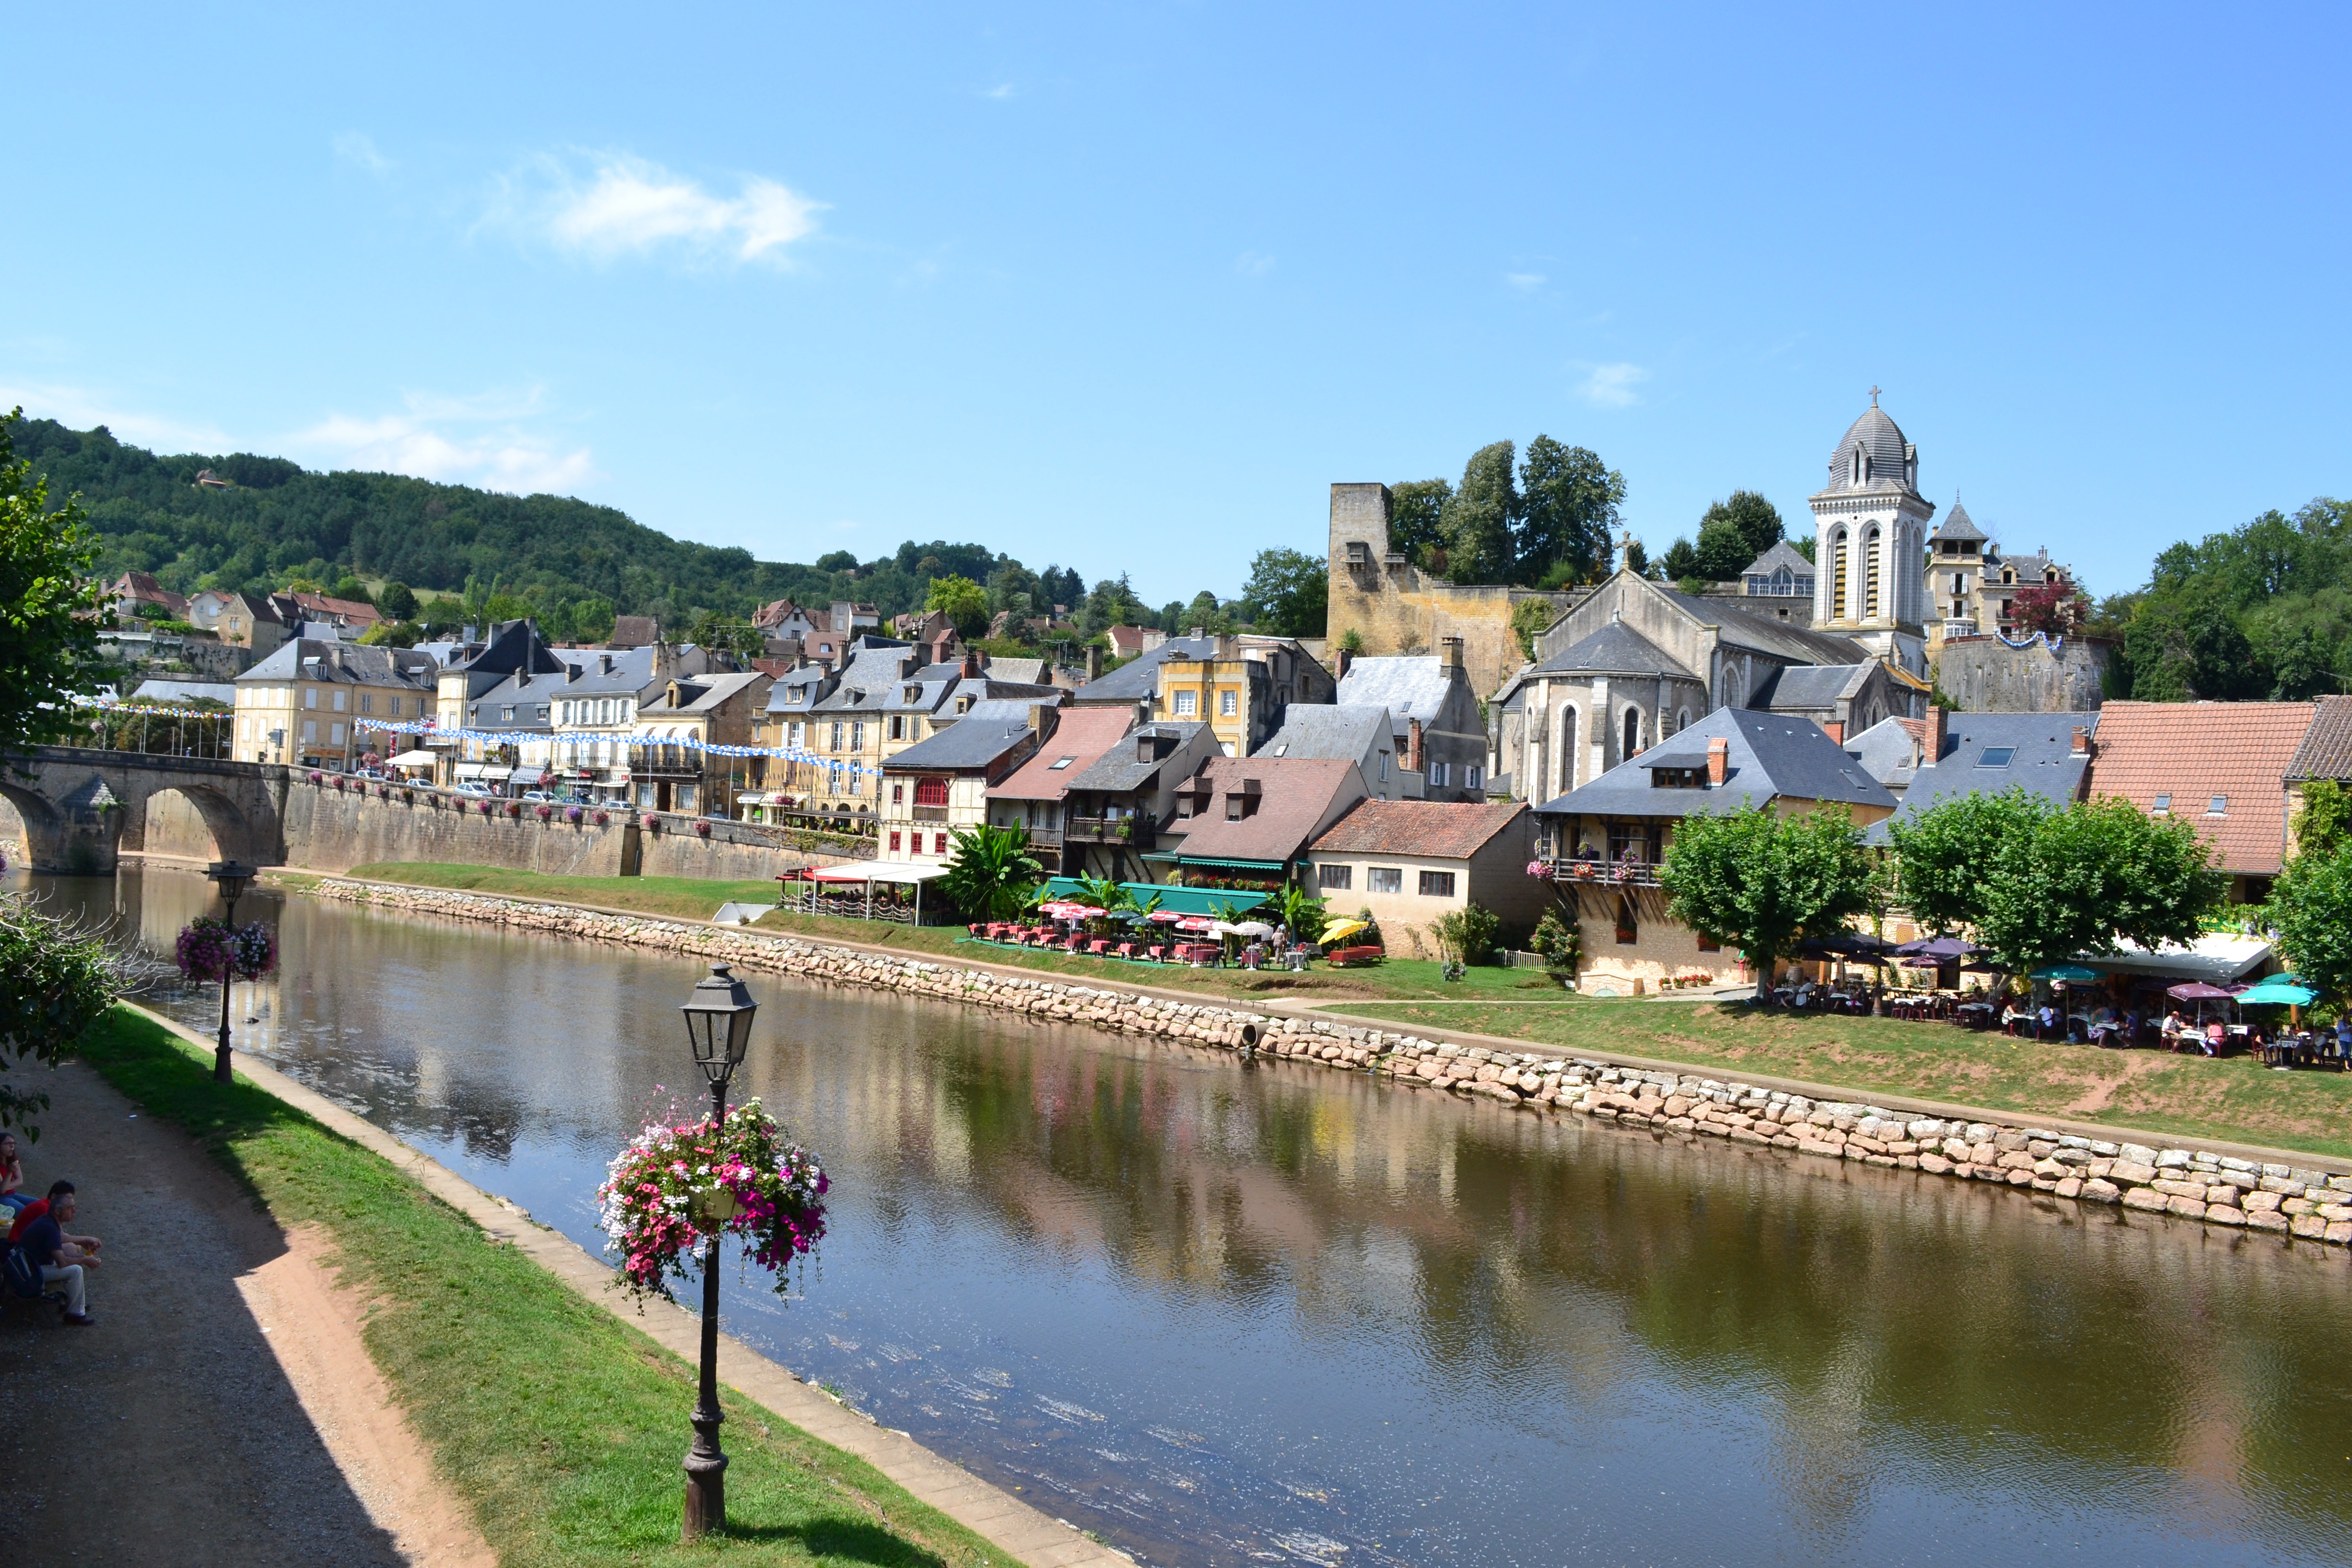
town, river, canal, vacation, village, france, lantern, tourism, waterway, resort, houses, estate, dordogne, perigord, montignac